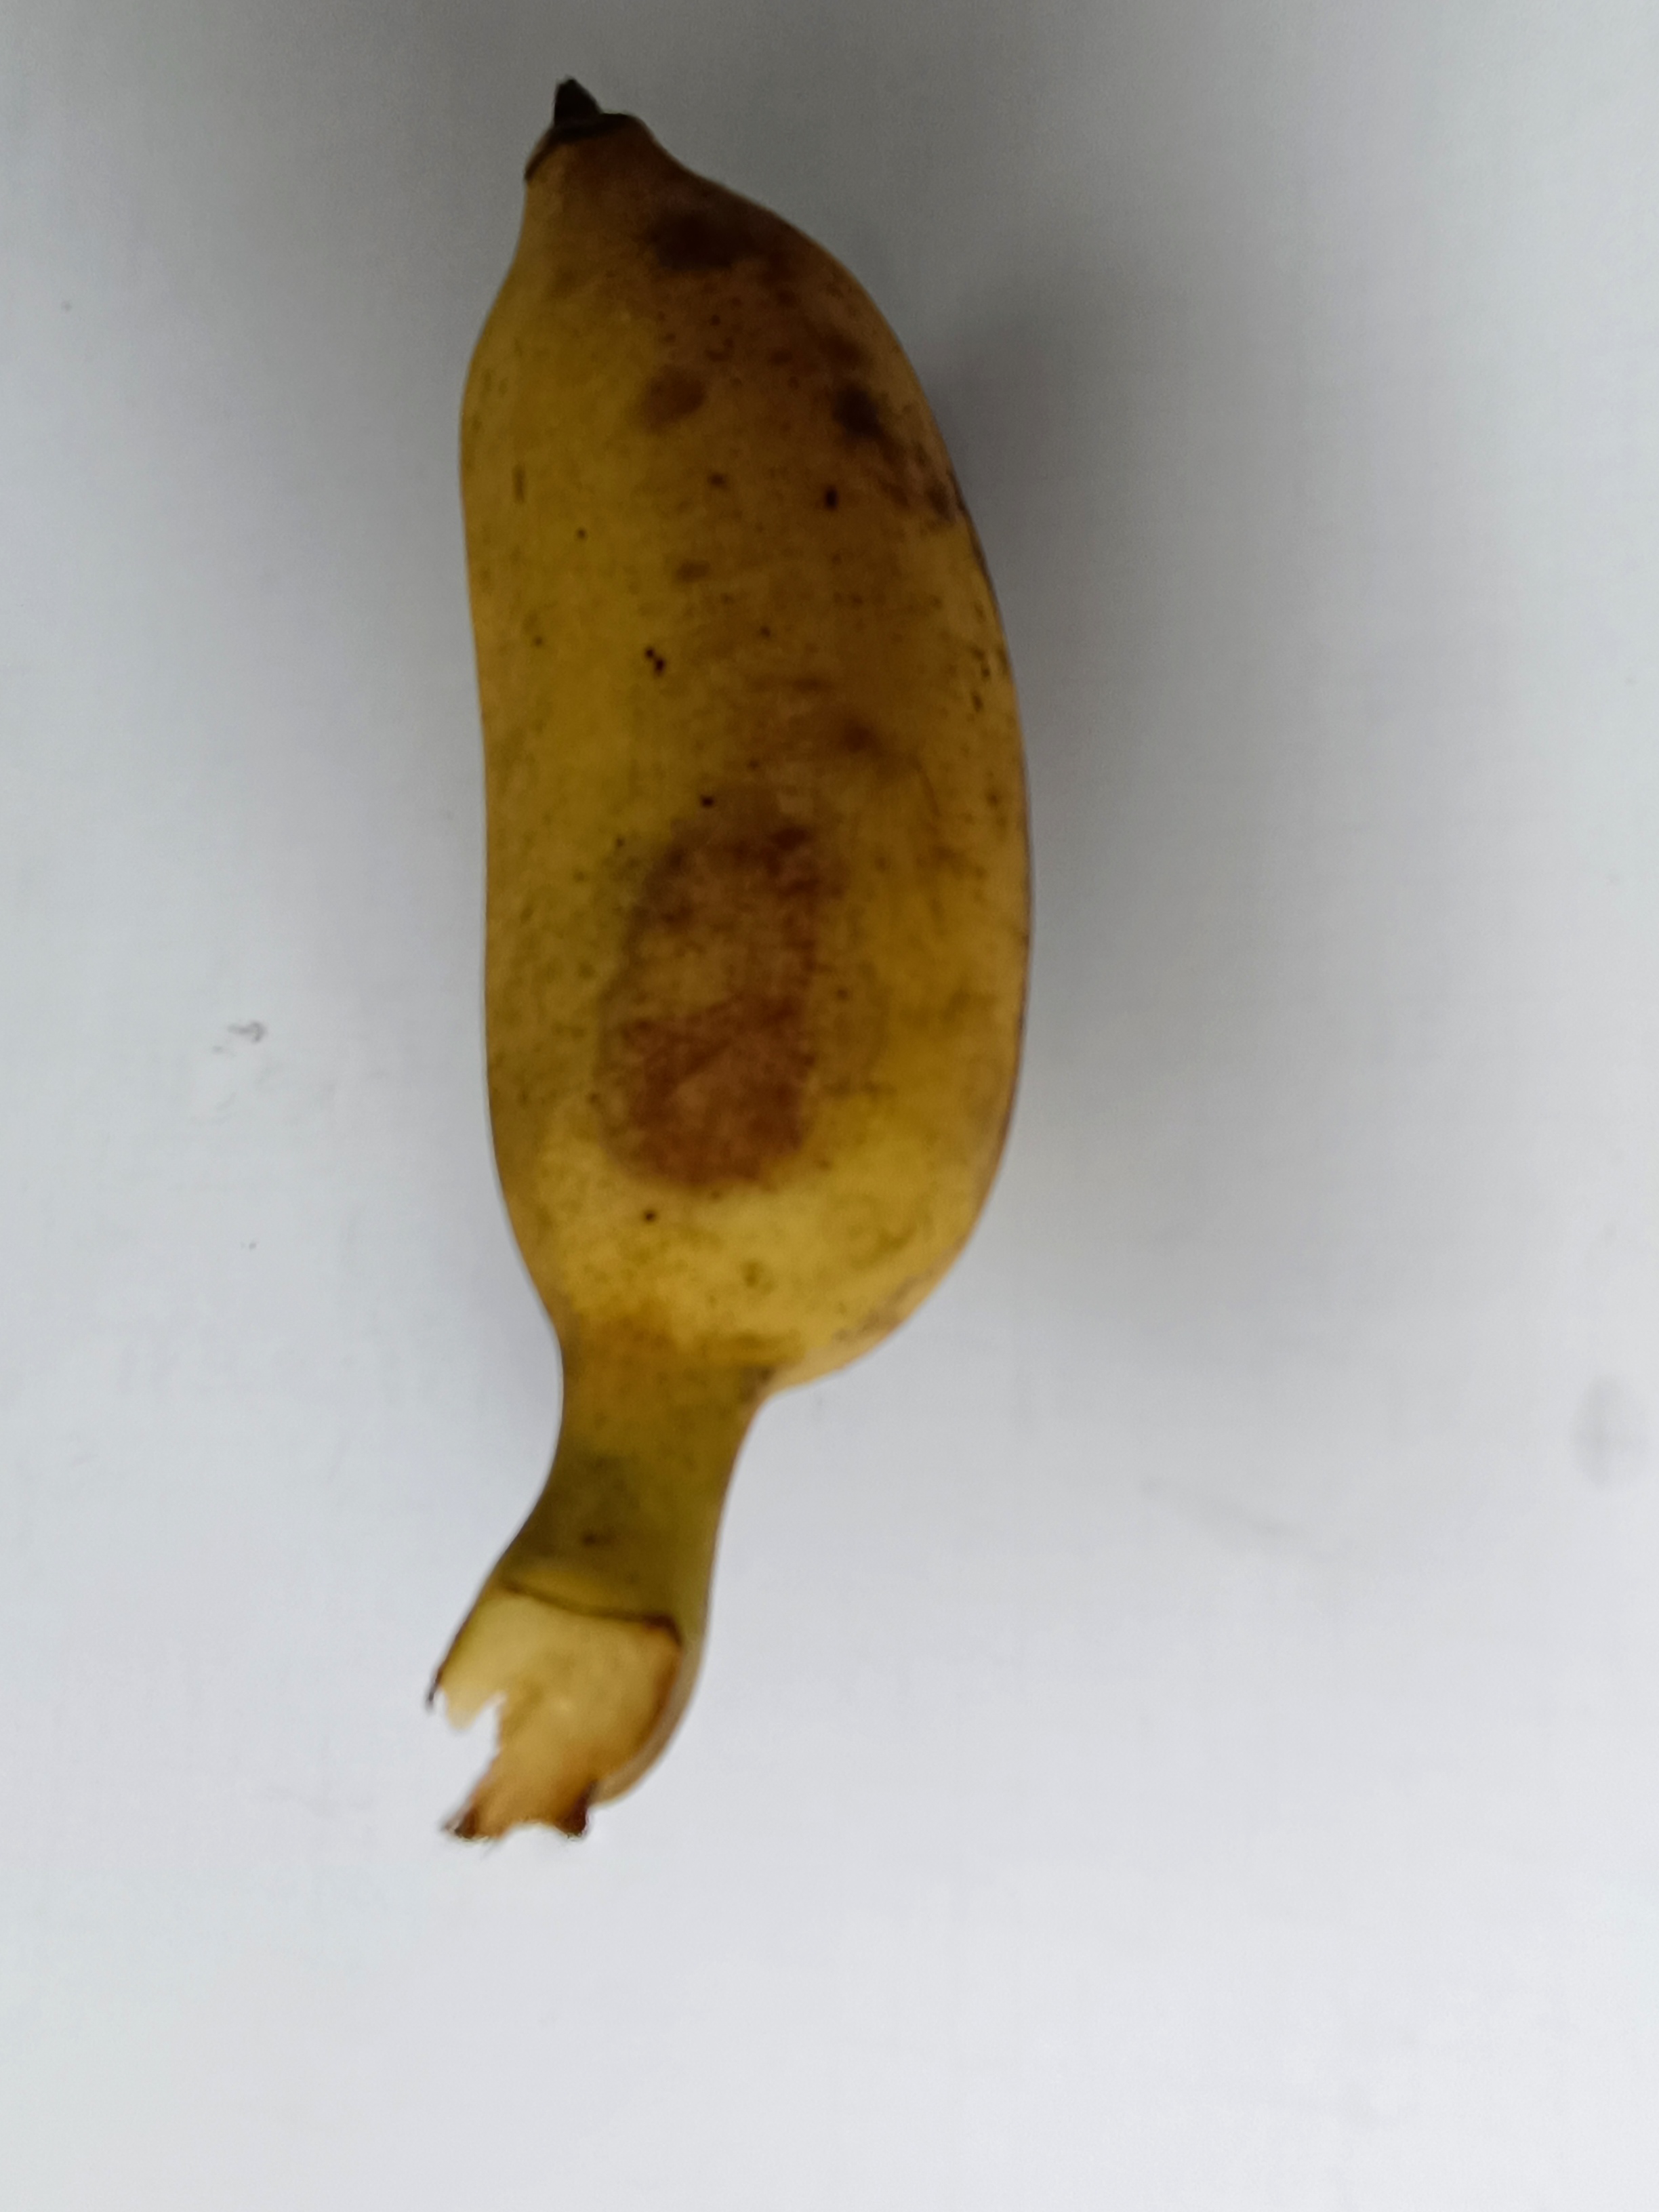
Banana variety: Deshi